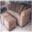
Label: couch